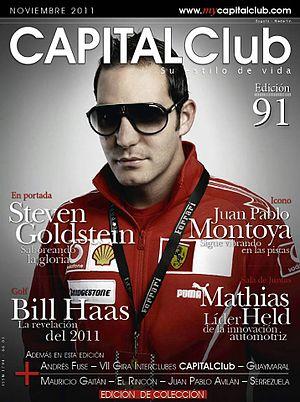
Steven Goldstein, né le 23 février 1981 à Bogota, est un pilote automobile colombien. Il entame sa carrière en 2002 durant laquelle il remporte quelques titres.